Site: brandenburg
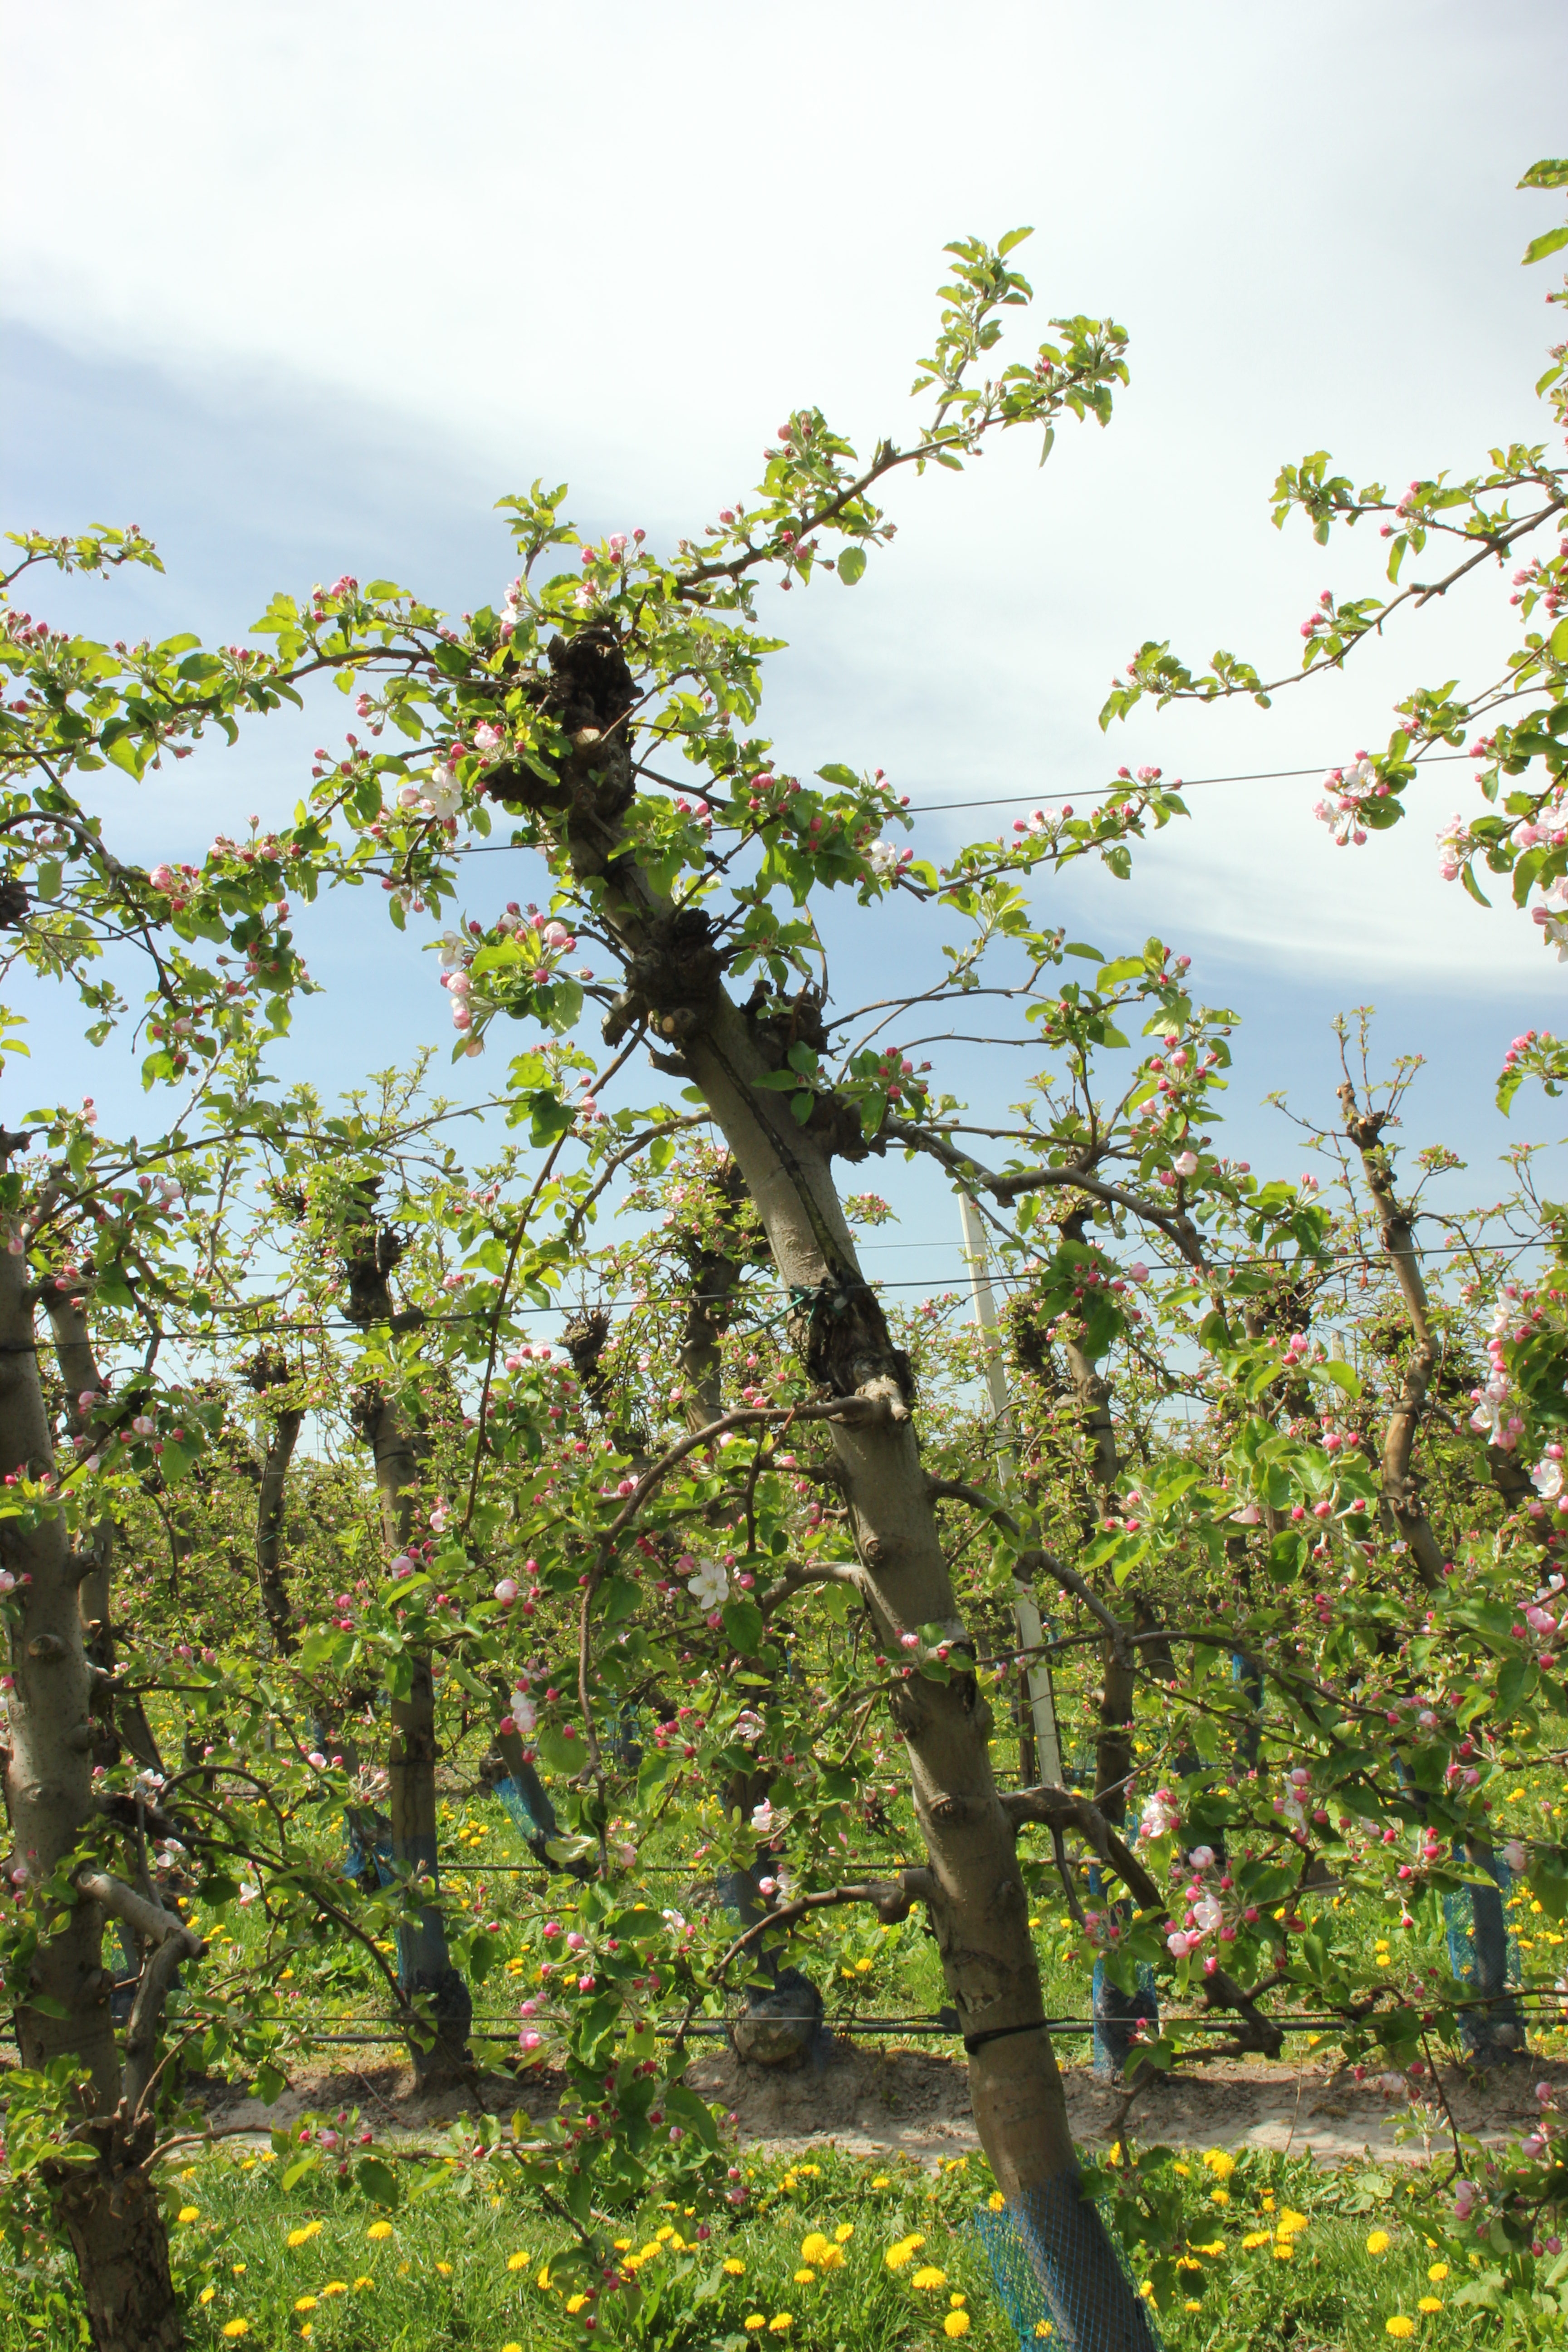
Growth stage (BBCH 57): Inflorescence emergence